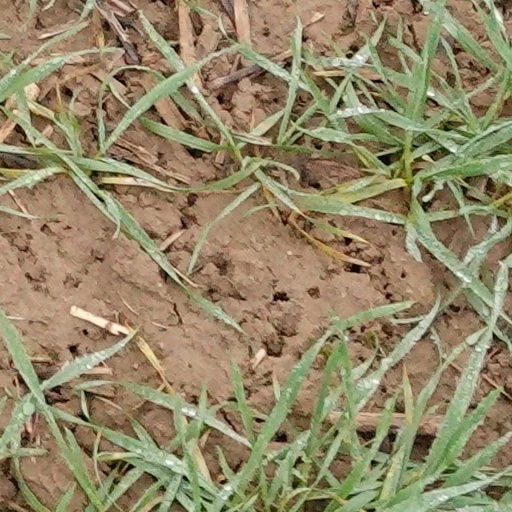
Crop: wheat